Winchelsea railway station

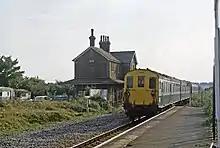
Winchelsea station, August 1982

The station is in an isolated location. It is not a convenient way of getting to or from Winchelsea, especially outside daylight hours. The route from the station to the town involves walking down an unlit and winding country lane, then walking along the A259 trunk road before climbing a steep hill to reach the town. The journey takes about 20 minutes on foot. However, local people may book a free lift to and from the station via a voluntary scheme run through Winchelsea Farm Kitchen.